Oberdrauburg

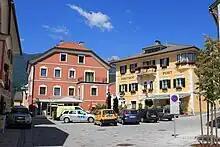
Market square

Oberdrauburg is near the "Kärntner Tor" (Carinthian Gate), a narrow place in the Drava Valley between the Gailtal Alps in the south and the Kreuzeck group of the Hohe Tauern range in the north, where the river crosses the border from East Tyrol to Carinthia. The town is about east of Lienz; in the west it shares a border with the Tyrolian municipality of Nikolsdorf. The municipal area includes the cadastral communities of Flaschberg and Zwickenberg.